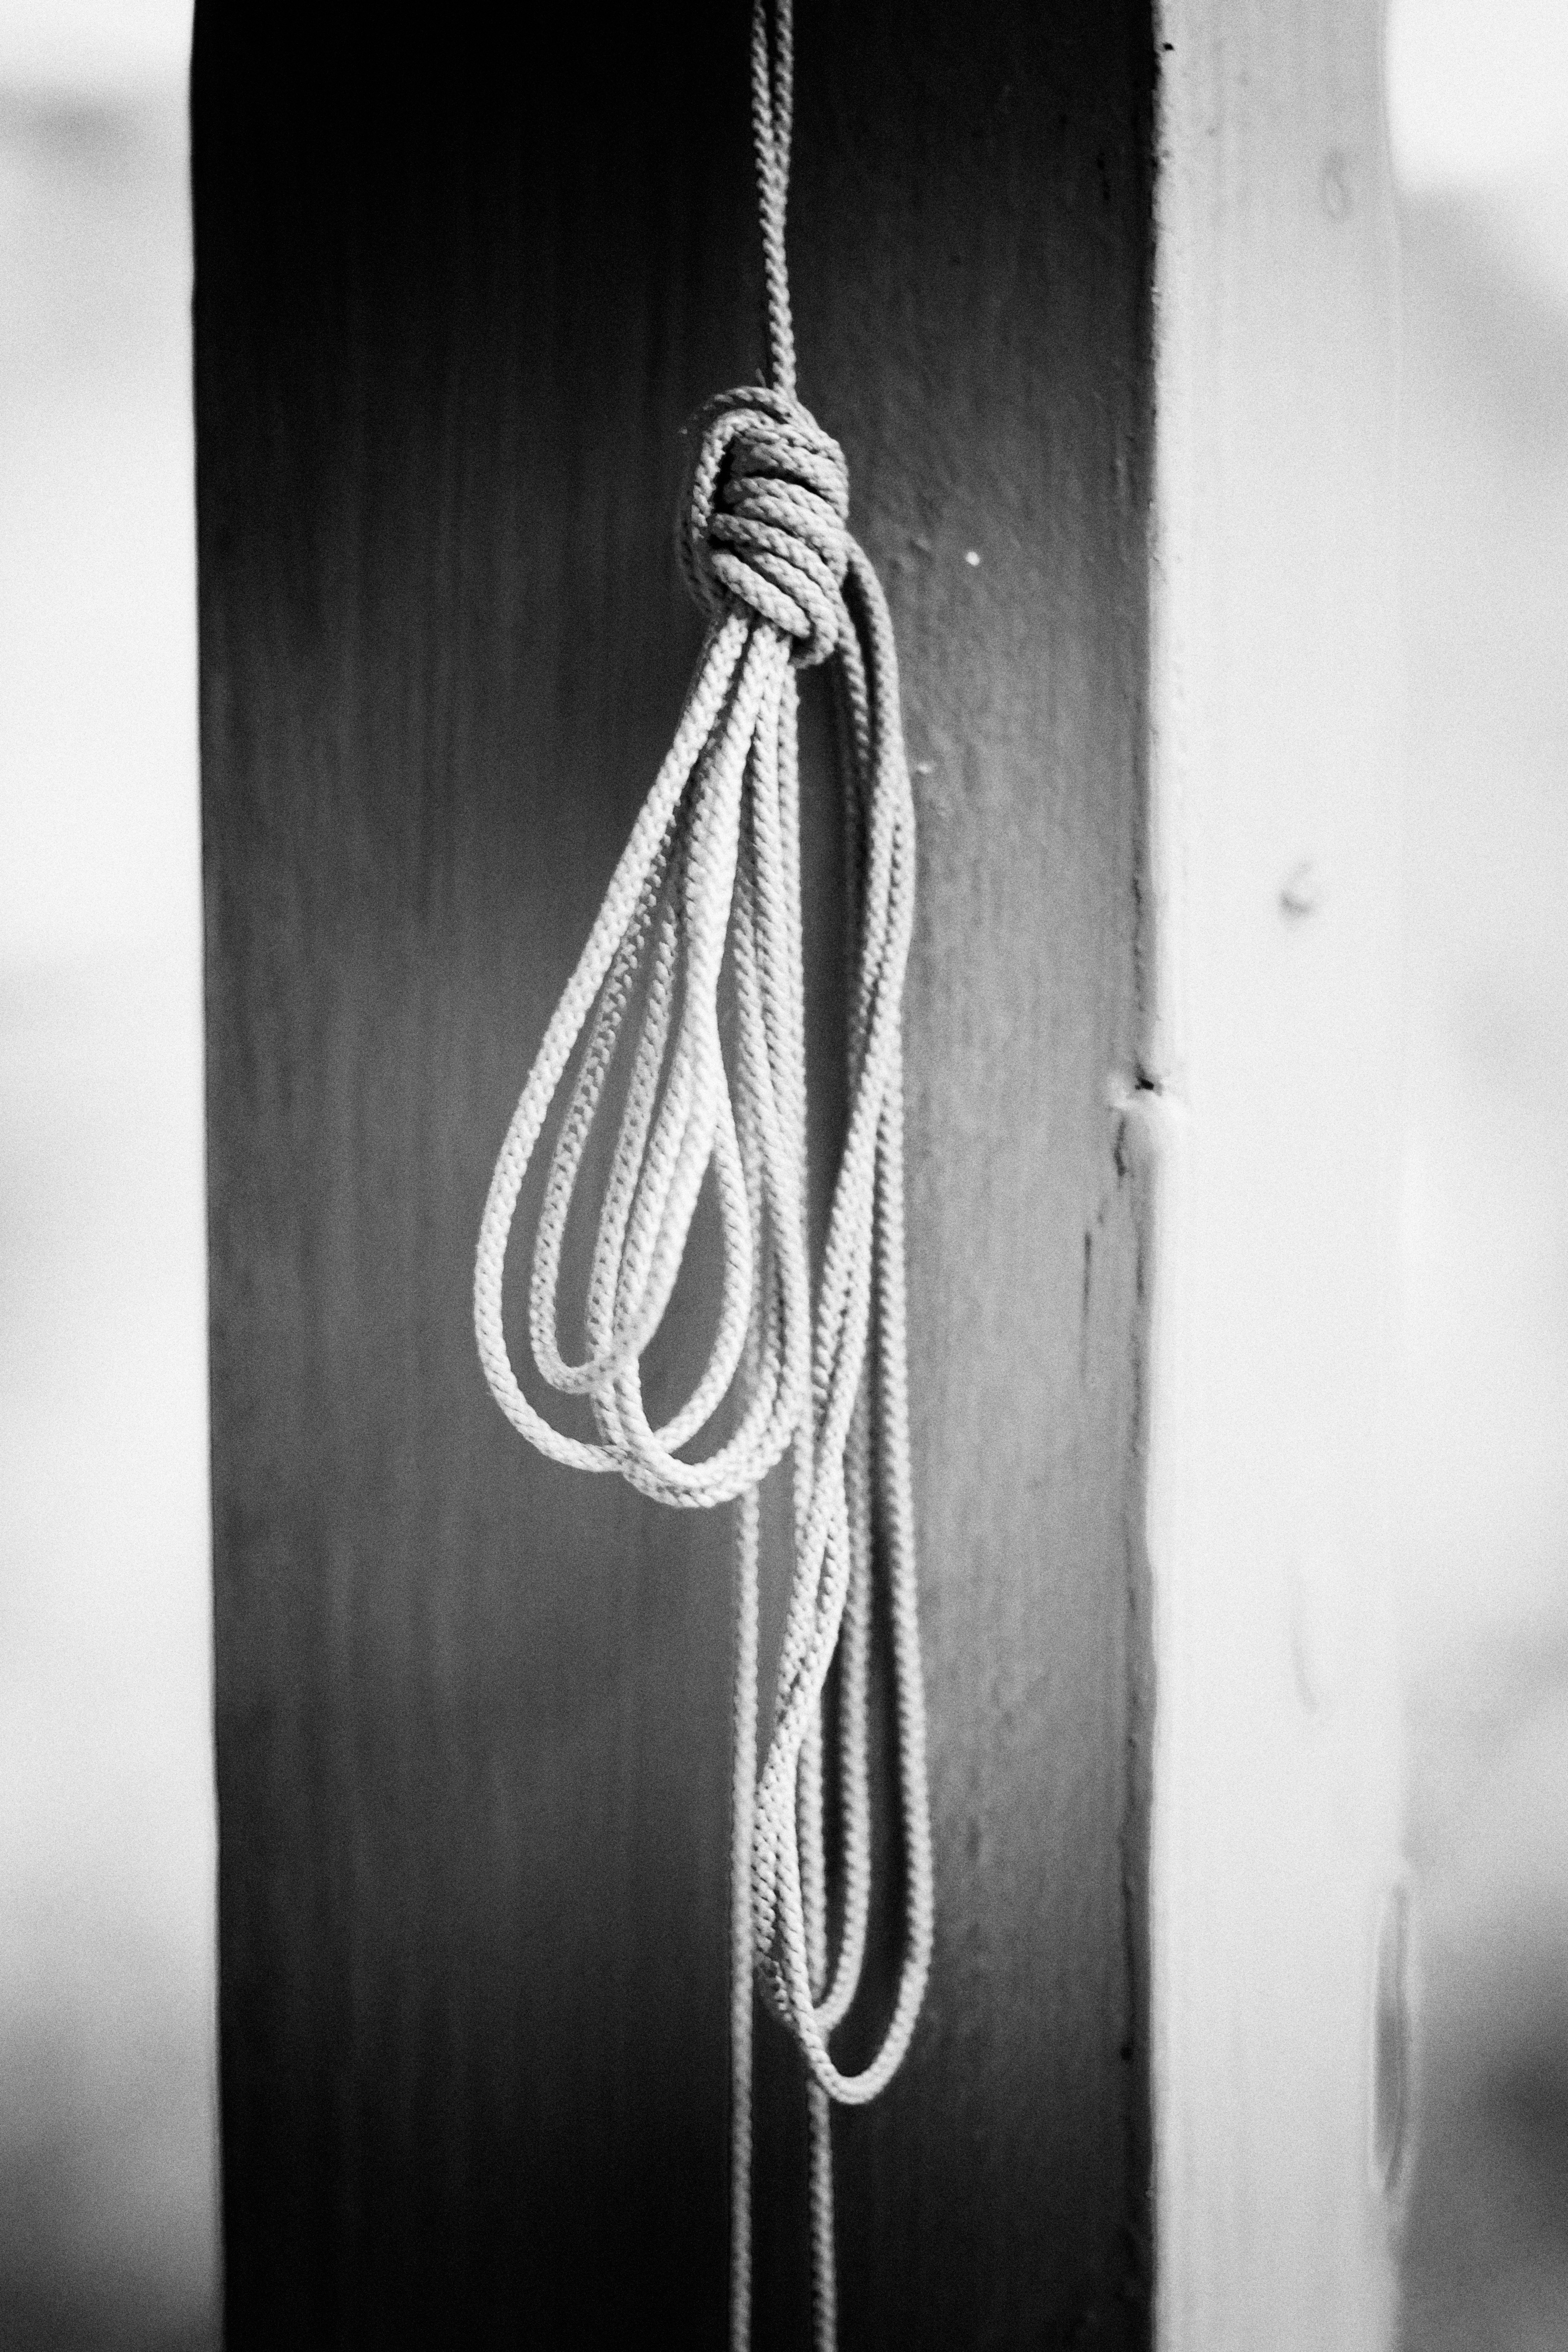
wing, light, black and white, white, photography, line, darkness, black, monochrome, bw, monochrome photography